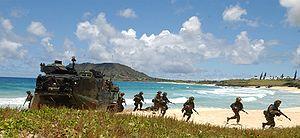
Cet article est une liste des bataillons du Corps des Marines des États-Unis, triés en fonction des missions qu'ils exécutent.
Rim of the Pacific Exercise est un exercice militaire réalisé tous les deux ans par différentes marines nationales sous la direction de l'United States Pacific Command au large de Hawaï, aux États-Unis.